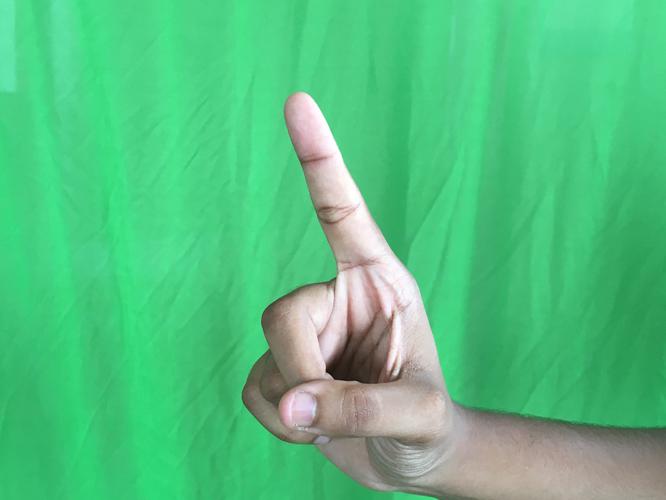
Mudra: Suchi
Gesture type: single_hand